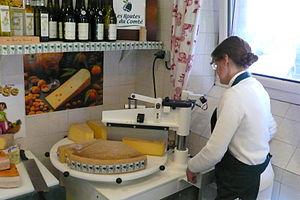
Une machine à couper le fromage, dans la boutique de la Fruitière de Fontain.